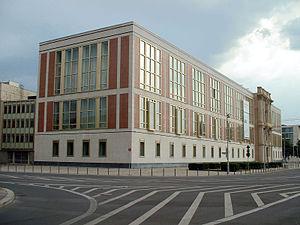
Le Conseil d'État de la République démocratique allemande est un organisme étatique créé en RDA en 1960 pour assumer collectivement la direction du pays.